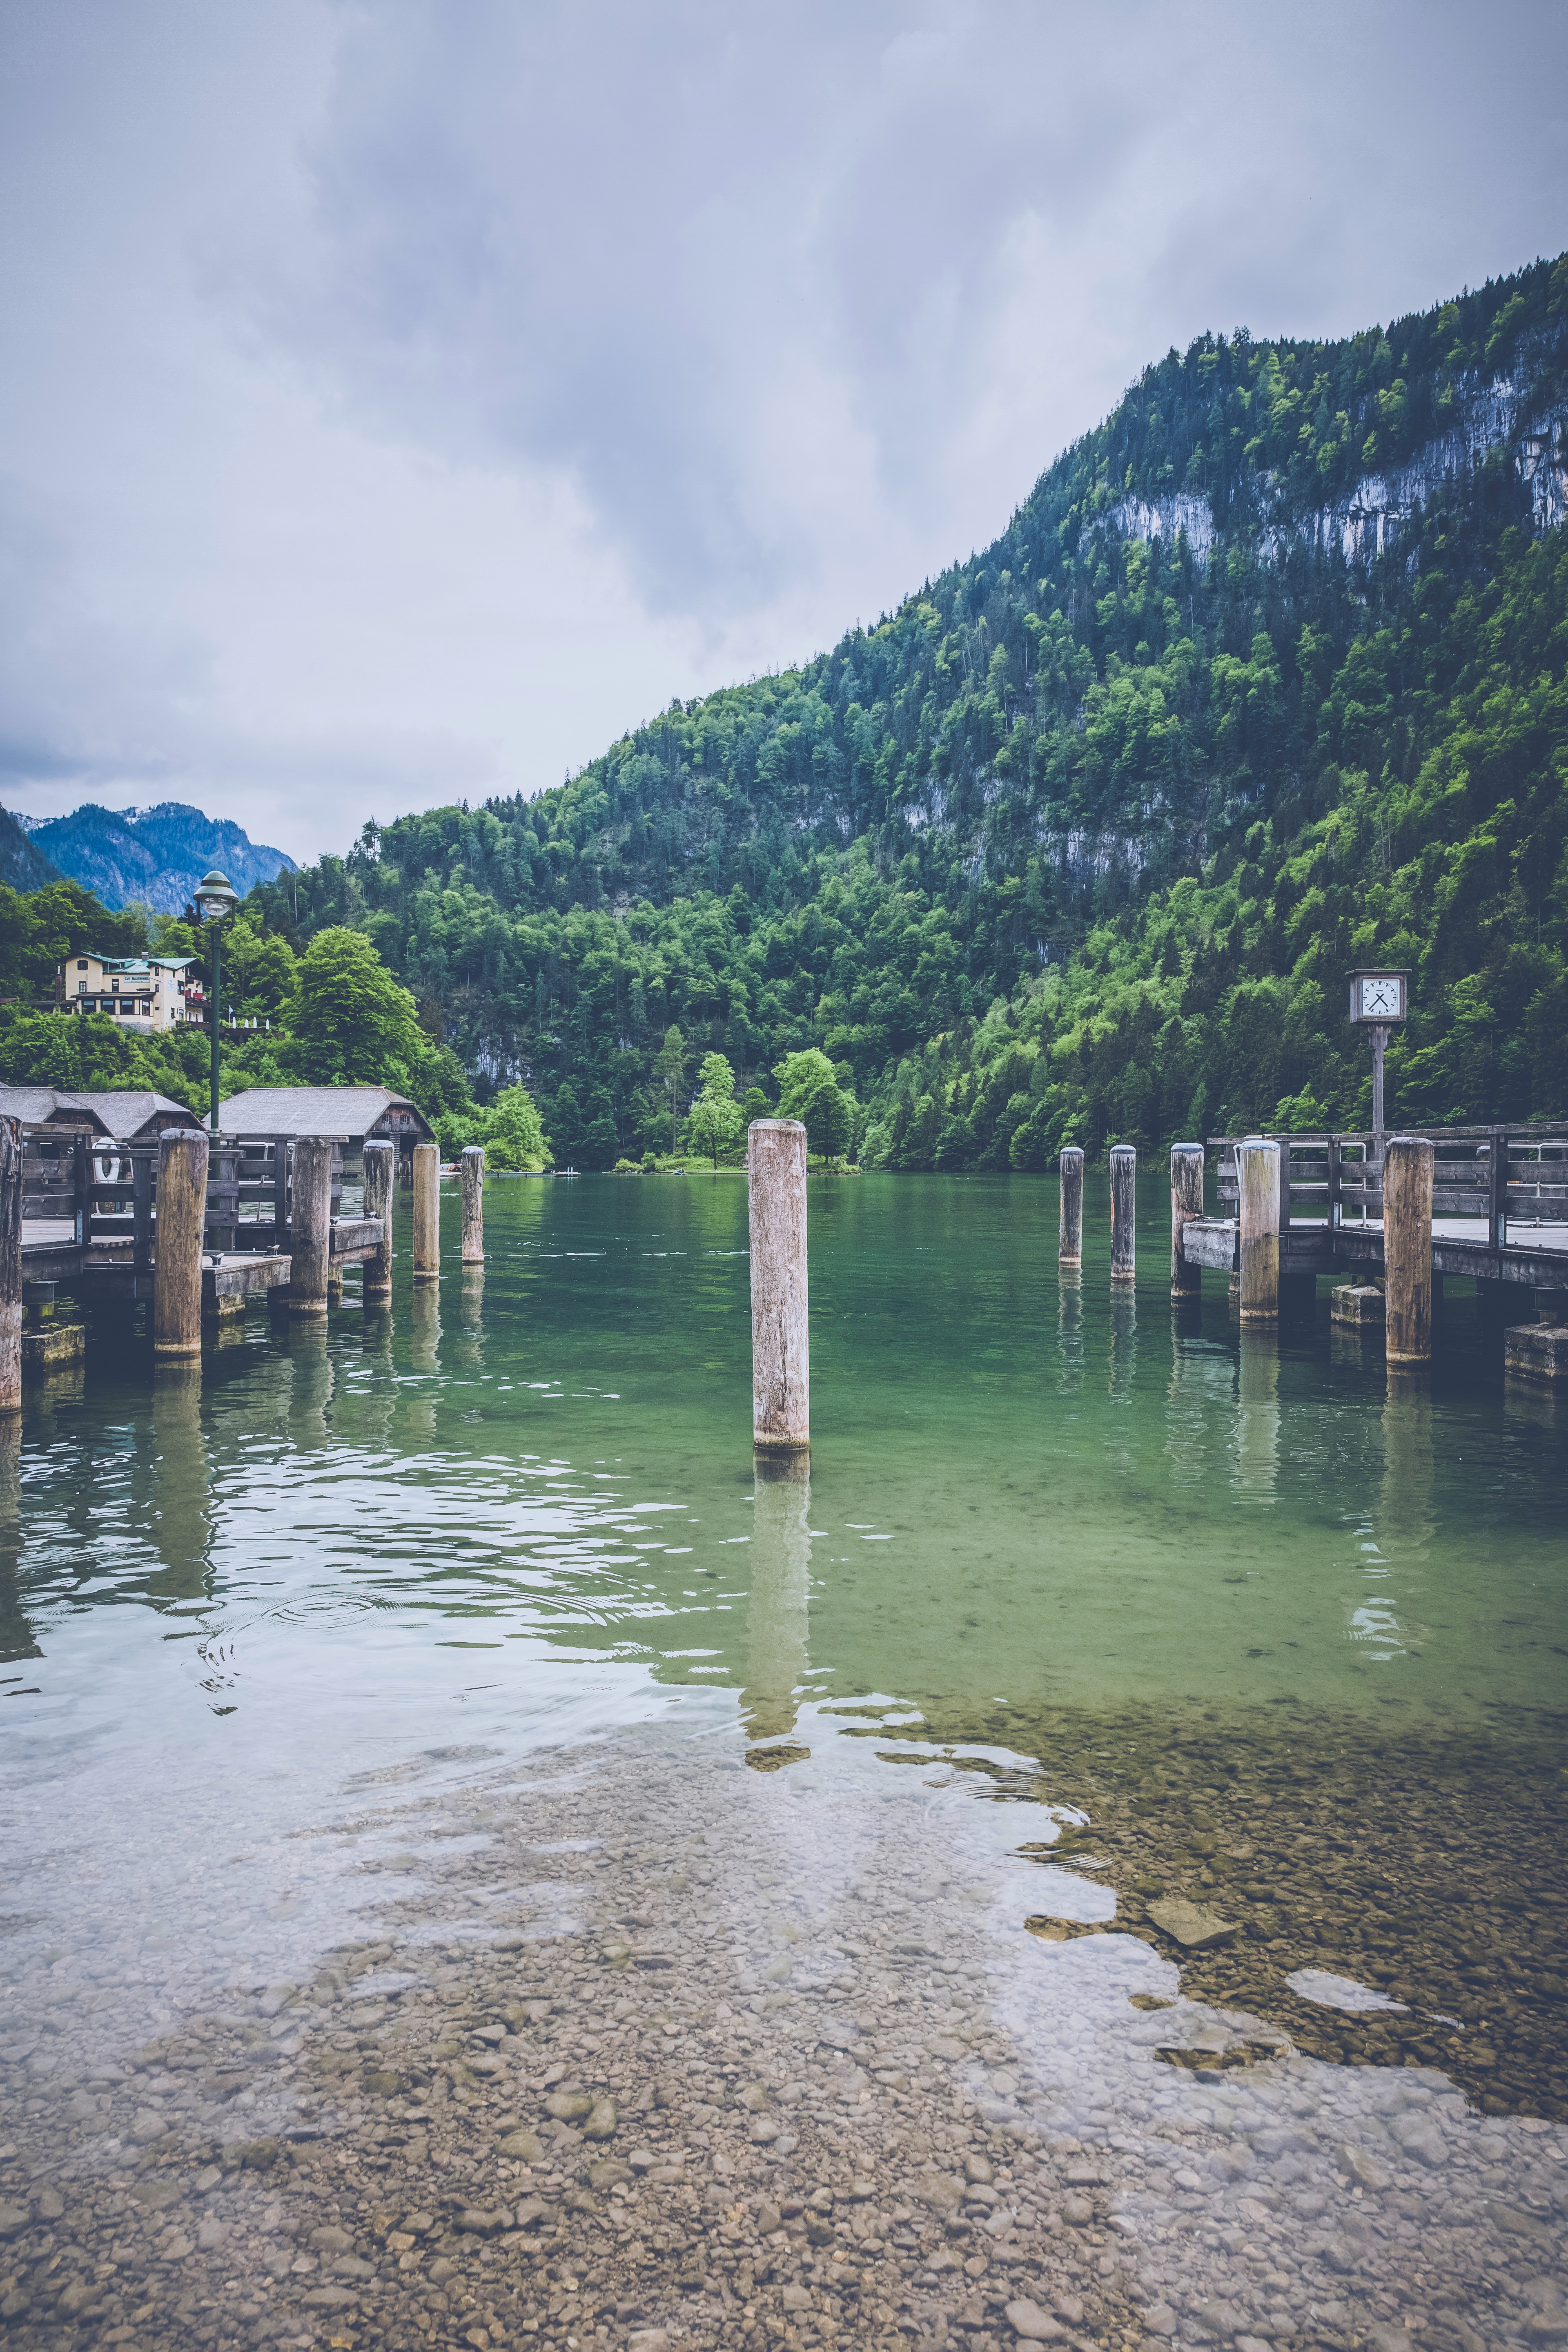
landscape, sea, tree, water, forest, mountain, cloud, lake, river, vacation, reflection, reservoir, body of water, loch, rural area